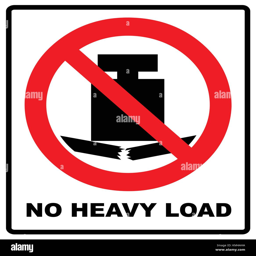
no heavy load , do not place heavy objects on surface , prohibition sign